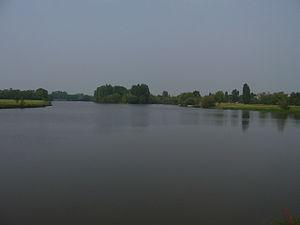
La boire de Champtocé formant l'étang de la Clémencière sur la commune de Champtocé.
La Boire de Champtocé est un ancien bras de la Loire qui longe la commune de Champtocé-sur-Loire jusqu'à Ingrandes-sur-Loire. Cette boire mesure environ 5 kilomètres de long. Elle se prolonge en amont par le ruisseau de la Loge sur une douzaine de kilomètres jusqu'à sa confluence avec la Loire.